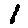
Label: 1